Artempo

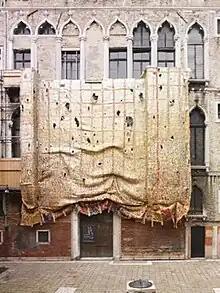
El Anatsui, Artempo, Palazzo Fortuny, Venice

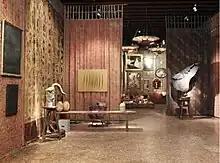
First Floor, Artempo, Palazzo Fortuny, Venice

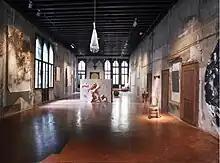
Second Floor, Artempo, Palazzo Fortuny, Venice

Artempo: Where Time Becomes Art was an encyclopedic art exhibition created for the Palazzo Fortuny, Venice in 2007. It examined the relationship between art and time, and the power of display.